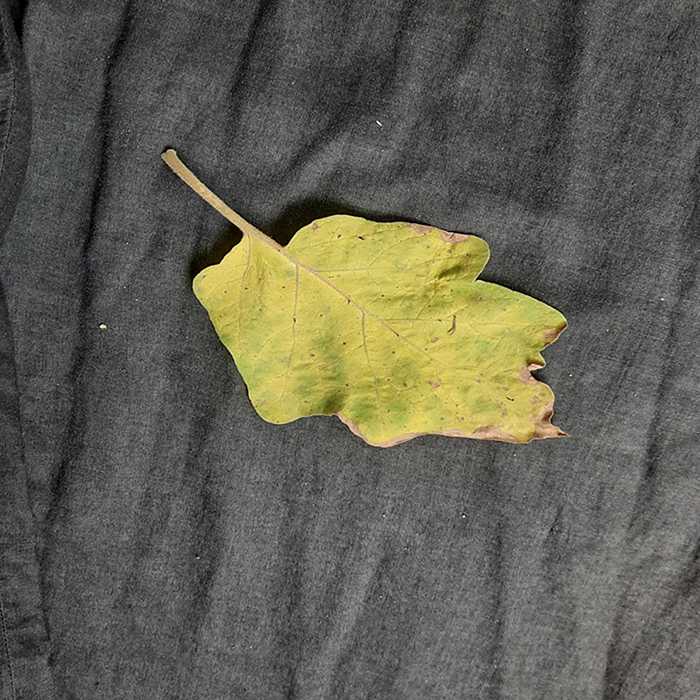
Plant: Eggplant
Label: Eggplant verticillium wilt